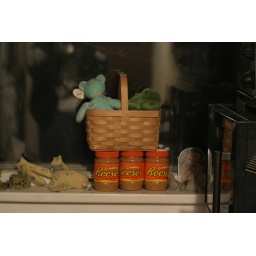
back window in kitchen